Kelly Asbury

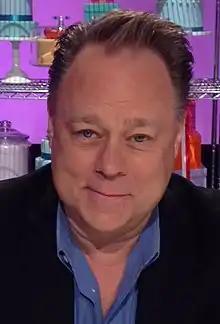
Asbury in 2016

Kelly Adam Asbury (January 15, 1960 – June 26, 2020) was an American film director, writer, voice actor, and illustrator. He was best known for directing the animated films "" (2002), "Shrek 2" (2004), "Gnomeo & Juliet" (2011), "" (2017), and "UglyDolls" (2019).